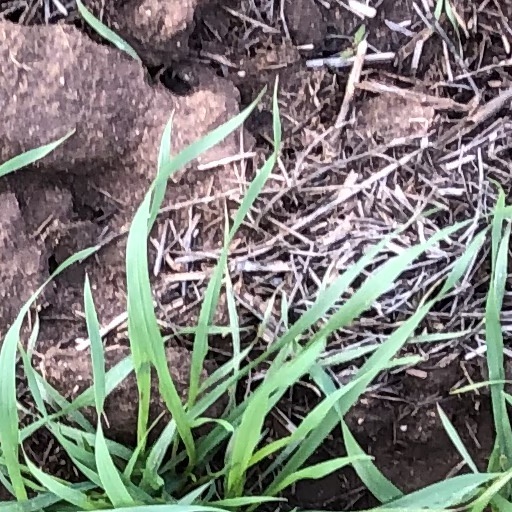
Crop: wheat